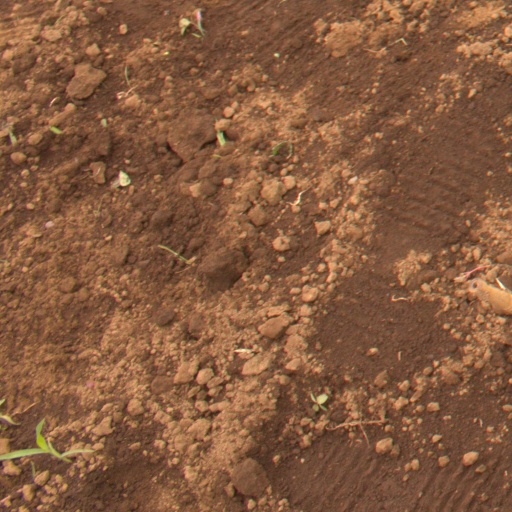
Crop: soybean